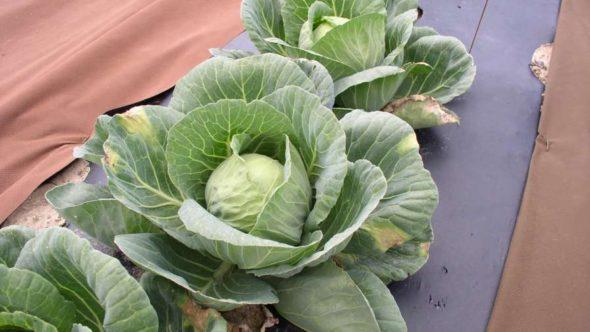
Plant: Cabbage
Disease: cabbage black rot